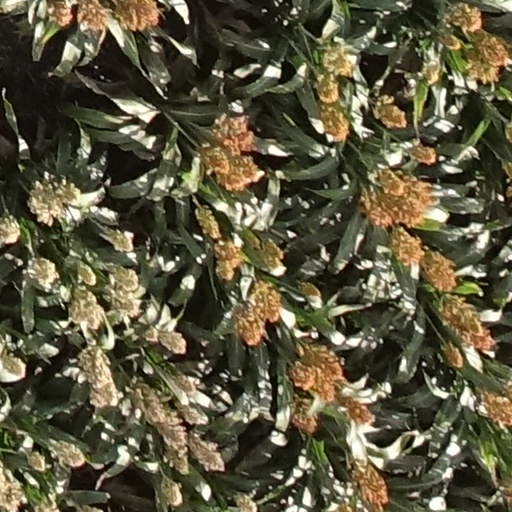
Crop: sorghum